History of tuberculosis

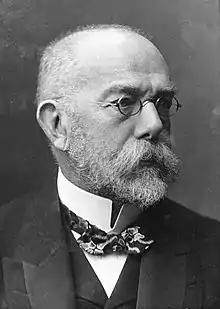
Robert Koch, a Prussian physician, discovered the cause of tuberculosis.

Villemin's experiments had confirmed the contagious nature of the disease and had forced the medical community to accept that tuberculosis was indeed an infectious disease, transmitted by some etiological agent of unknown origin. In 1882, Prussian physician Robert Koch utilized a new staining method and applied it to the sputum of tuberculosis patients, revealing for the first time the causal agent of the disease: "Mycobacterium tuberculosis", or Koch's bacillus.